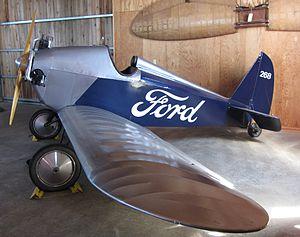
Le Ford Flivver est un avion monoplace conçu par Henry Ford pour devenir la « Ford T des airs ». Le projet de sa production en série est abandonné après l'accident fatal d'un prototype dans l'océan au large de Melbourne.